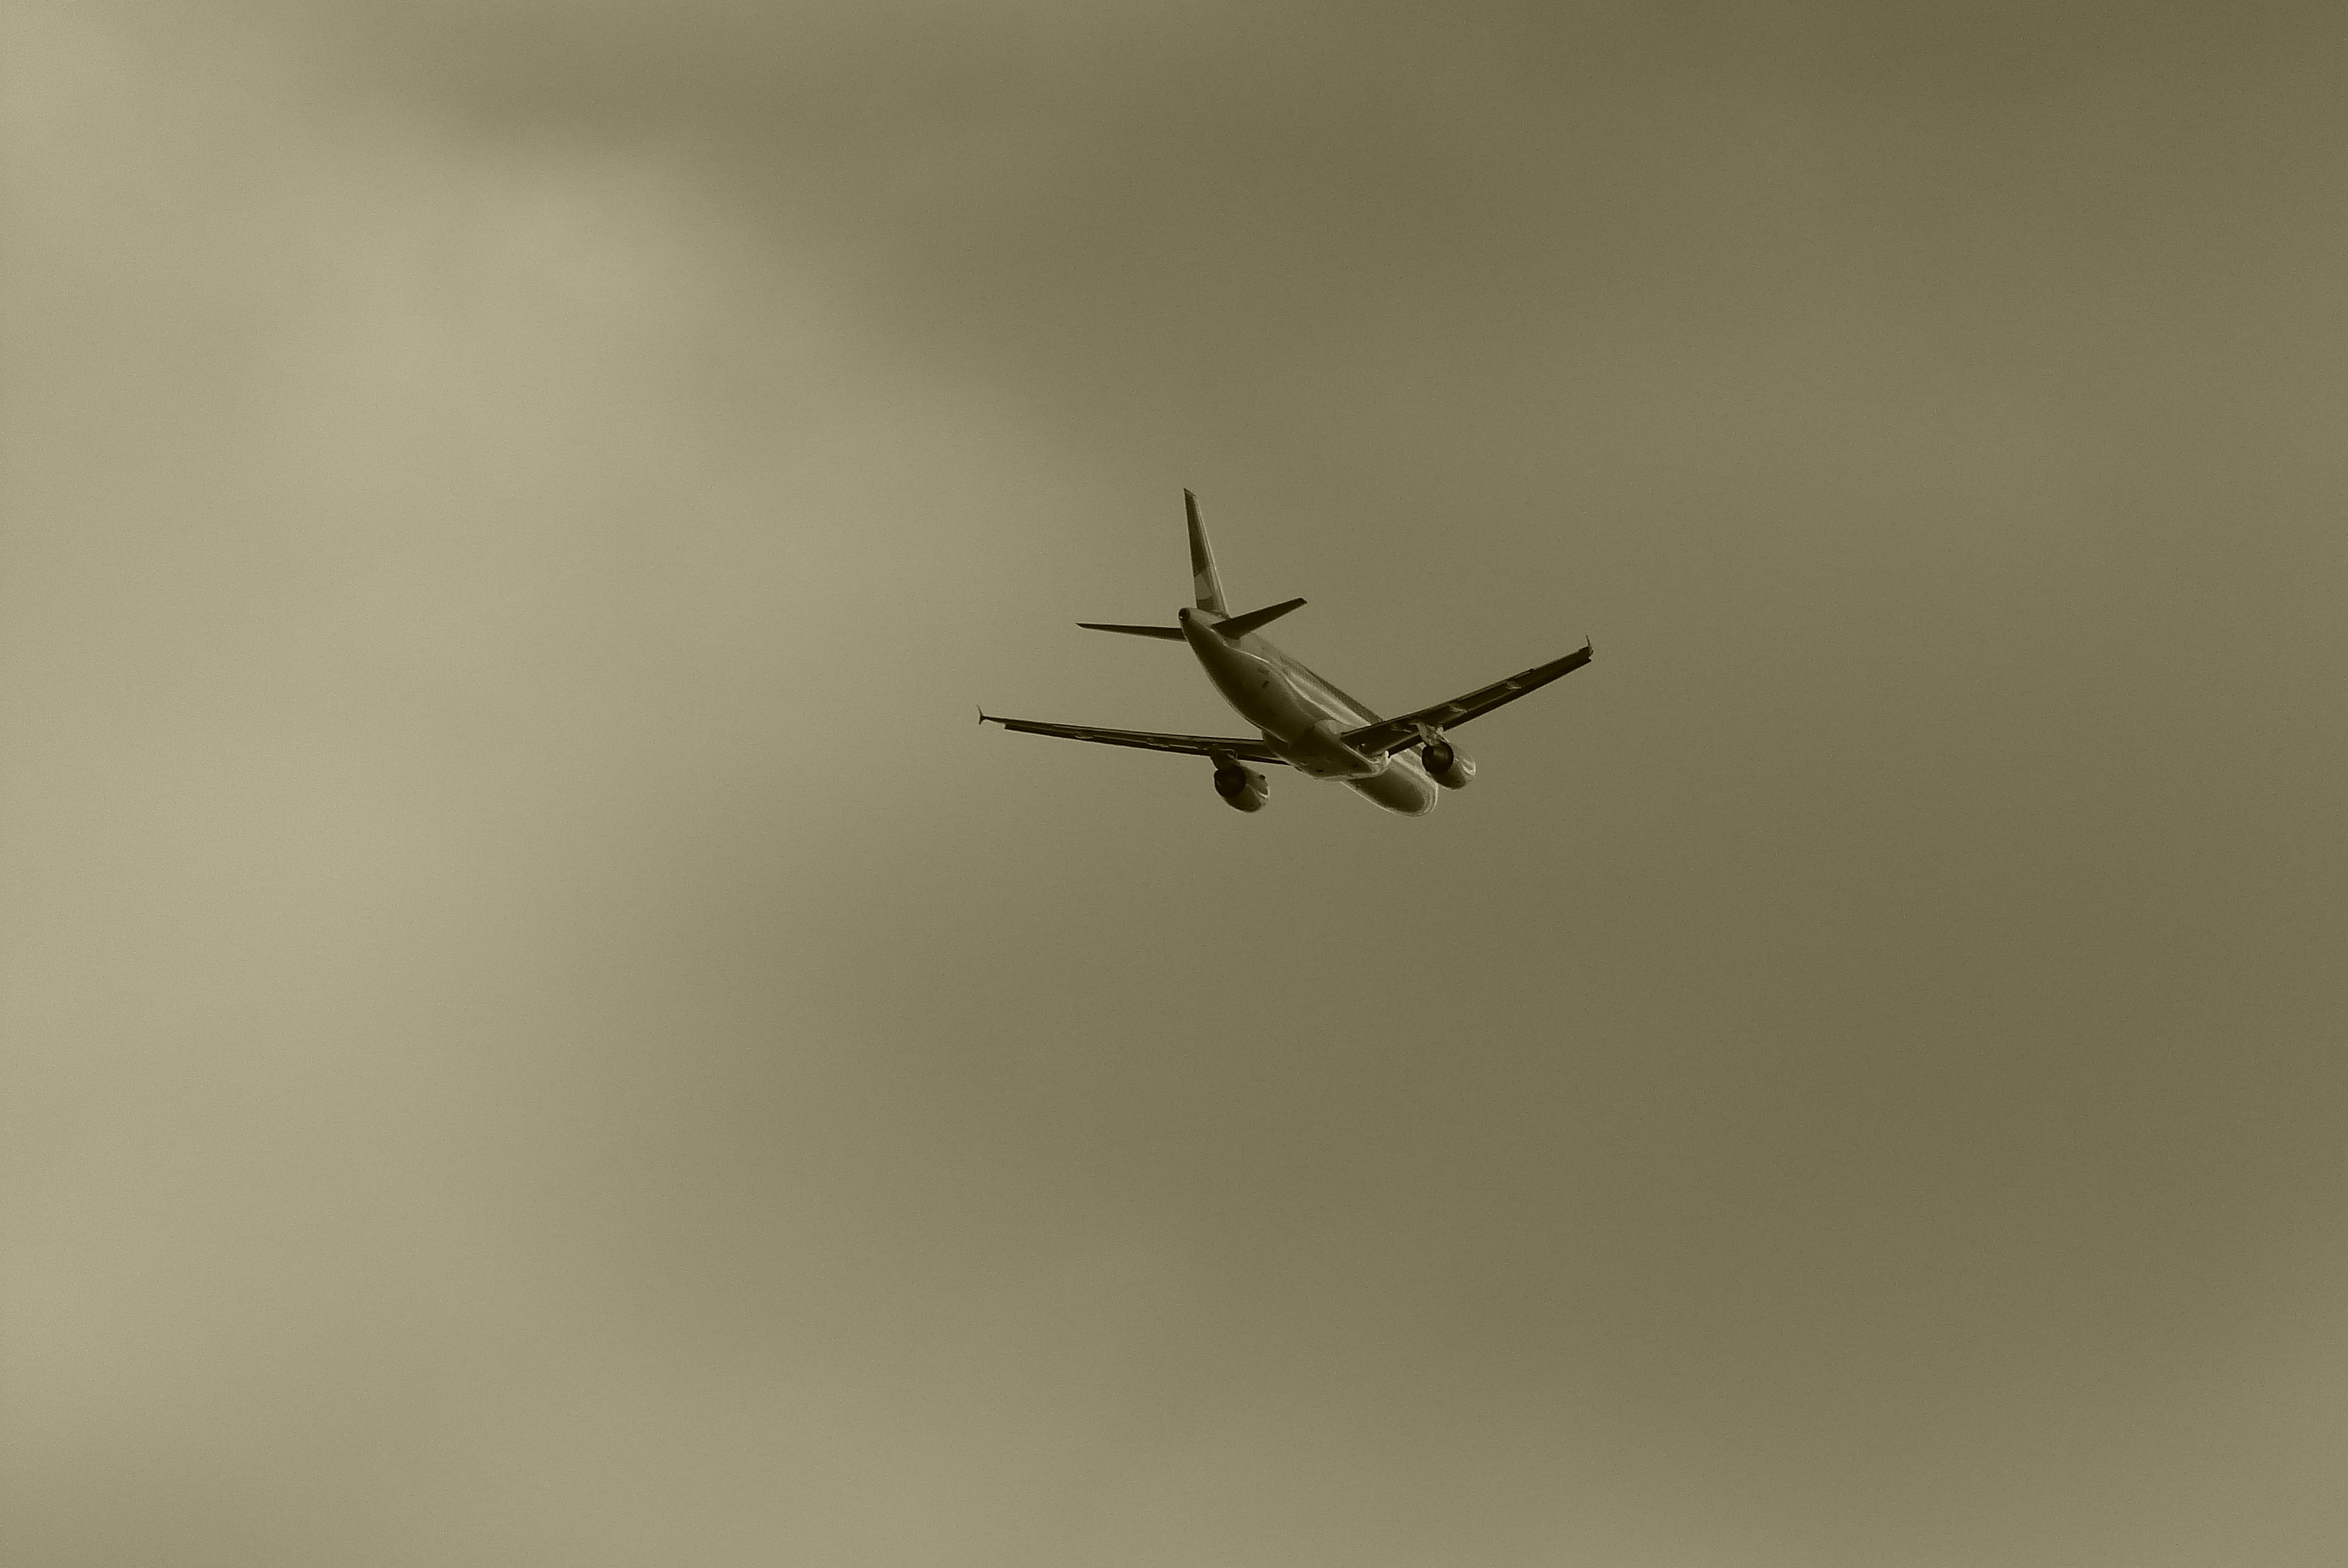
branch, wing, sky, airplane, plane, aircraft, line, vehicle, aviation, flight, atmosphere of earth